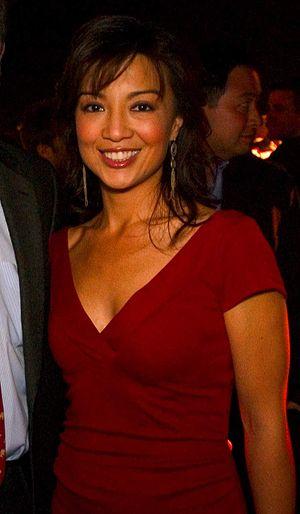
Camile Wray est un des personnages principaux de la série télévisée Stargate Universe, interprété par Ming-Na. Elle se retrouve malgré elle à bord du Destinée. En tant que représentante des civils et de la CIS, son point de vue pèsera face au Dr Nicholas Rush et au colonel Everett Young. Cependant, Wray, qui a eu l'impression qu'elle a été évacuée vers la Terre, est devenue furieuse quand elle a découvert que ce n'était pas le cas.